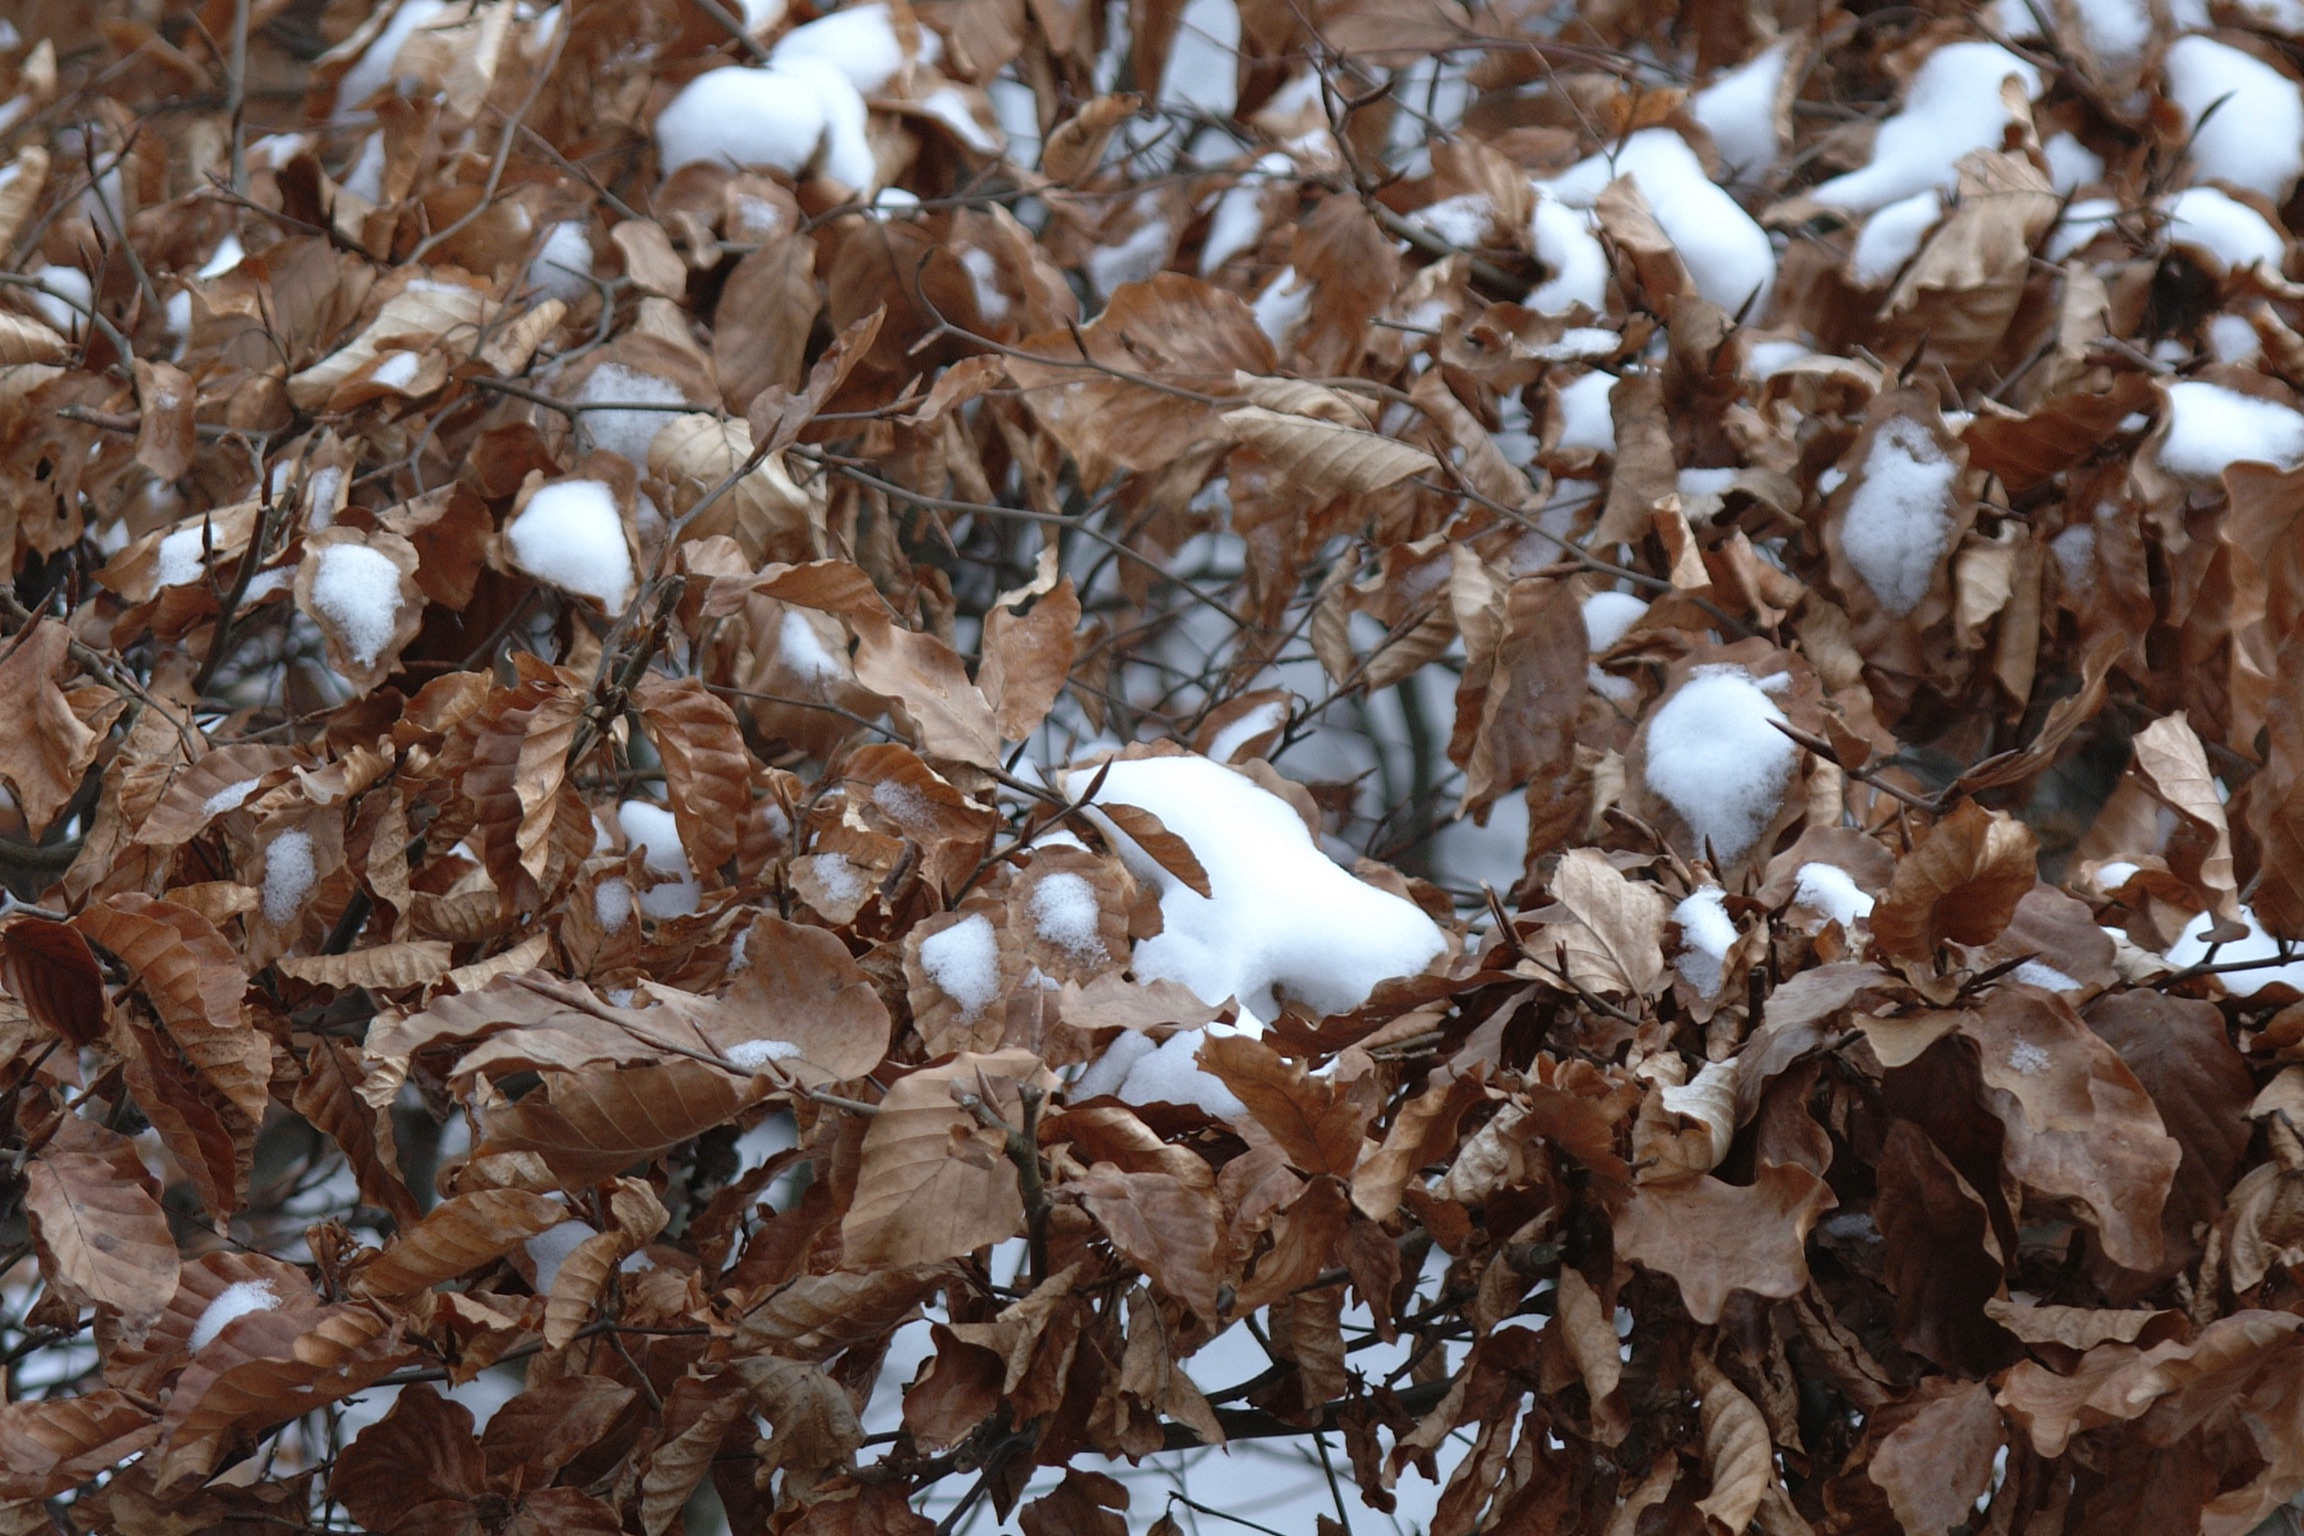
branch, winter, leaf, flower, food, produce, season, coconut